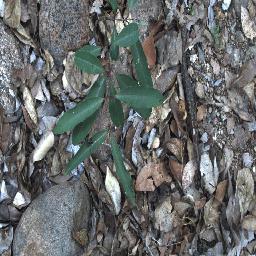
Label: rubber_vine